Korenmarkt, Ghent

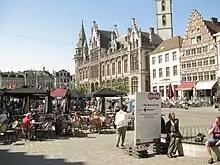
Terraces on the Korenmarkt. Ghent's Old Post Office is shown in the back.

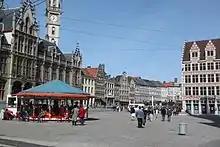
The square from south to north

The Korenmarkt ("Wheat Market") is a city square in the historic centre of Ghent, East Flanders, Belgium. Located between the Leie river and St. Nicholas' Church, it is one of the city's most important and famous tourist locations. The square is surrounded with several historic buildings, which today house bars, restaurants and terraces. It is a pivotal location of the annual Gentse Feesten cultural festival.